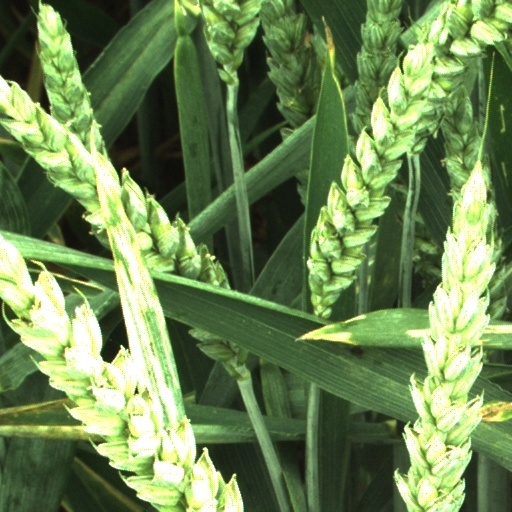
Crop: wheat